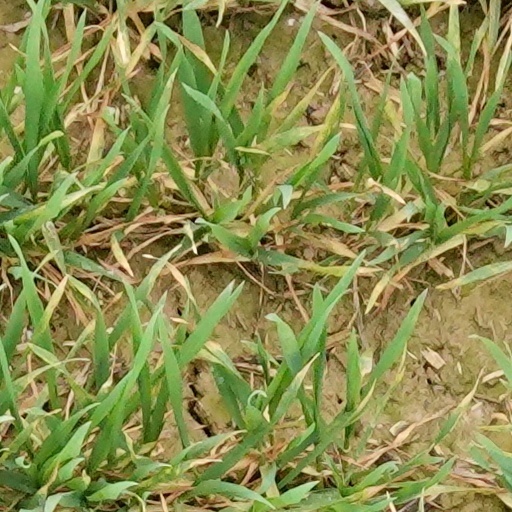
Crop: wheat